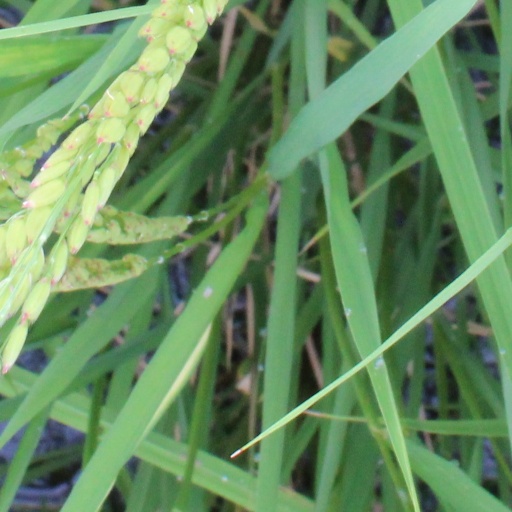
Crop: rice